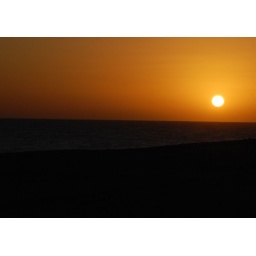
The sun turns the sky golden as it rises above the Red Sea in Marsa Alam, Egypt